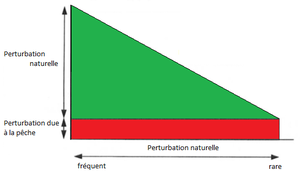
Modèle illustrant l’importance relative des perturbations dues à la pêche dans des habitats qui sont sujets à différents niveaux de perturbations naturelles. Figure modifiée tirée de Jennings S, Kaiser MJ. 1998. The effects of fishing on marine ecosystems. Adv. Mar. Biol. 34:203-314
Les Impacts écologiques de la pêche sont les divers effets de la pêche sur la faune et sur les sites d'exploitation des ressources, impliquant notamment la surpêche, la dynamique et gestion des pêcheries, ou encore les prises accessoires. Au cours du XXᵉ siècle, la pêche a pris beaucoup d'ampleur, la demande mondiale en poissons et crustacés se faisant de plus en plus forte. Cela a mené à une surexploitation de certaines espèces, qui continue encore de nos jours, faute de solution idéale. Il est en effet difficile de concilier intérêts économiques et conservation des espèces.